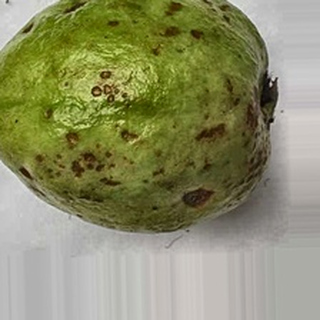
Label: guava_anthracnose